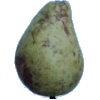
Label: pear_stone